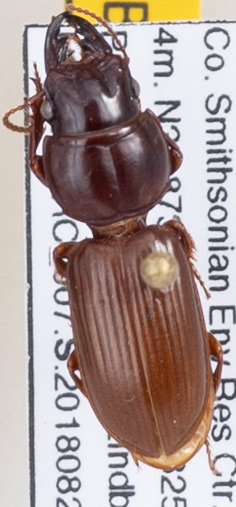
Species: Scarites subterraneus
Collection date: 2018-08-23
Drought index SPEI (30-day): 0.24
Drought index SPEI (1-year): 0.63
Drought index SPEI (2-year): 0.1